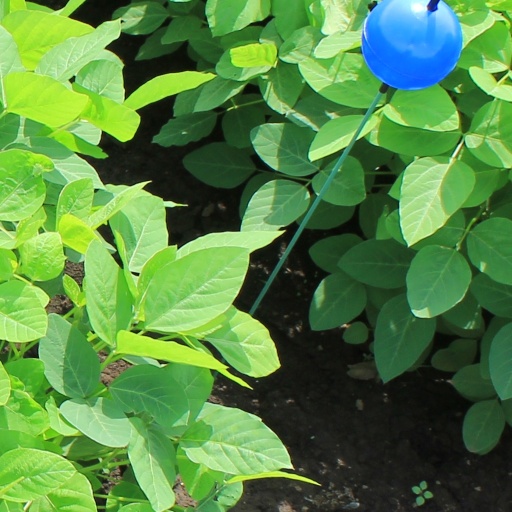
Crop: soybean